Ibn Batouta Stadium

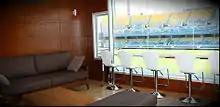
VIP box of the Ibn Batouta Stadium

When Morocco hosted the 2011 African U-23 Championship the stadium hosted six matches in the Group stage and one in the Semi-finals.